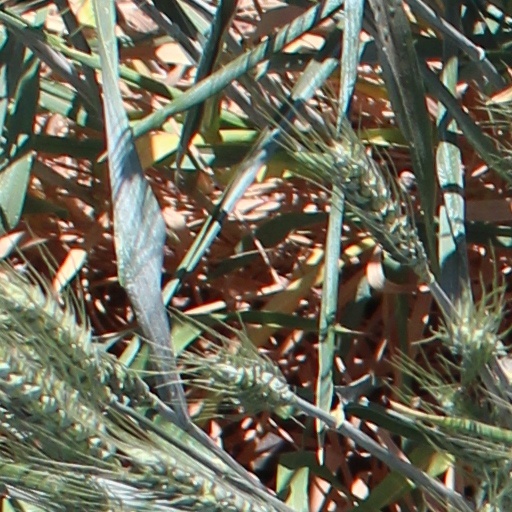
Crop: wheat